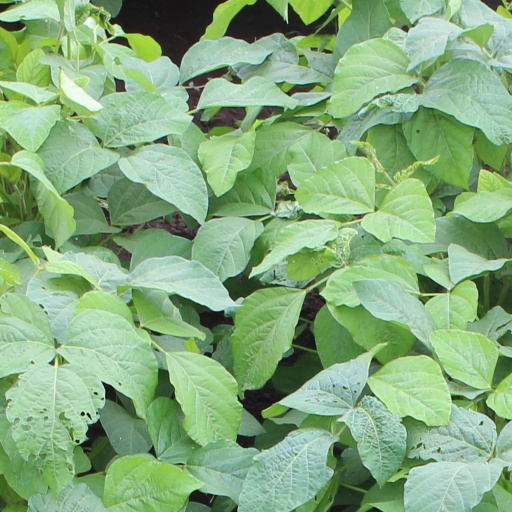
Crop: soybean